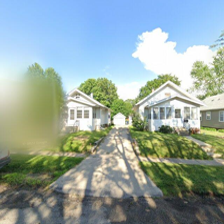
Label: streetView